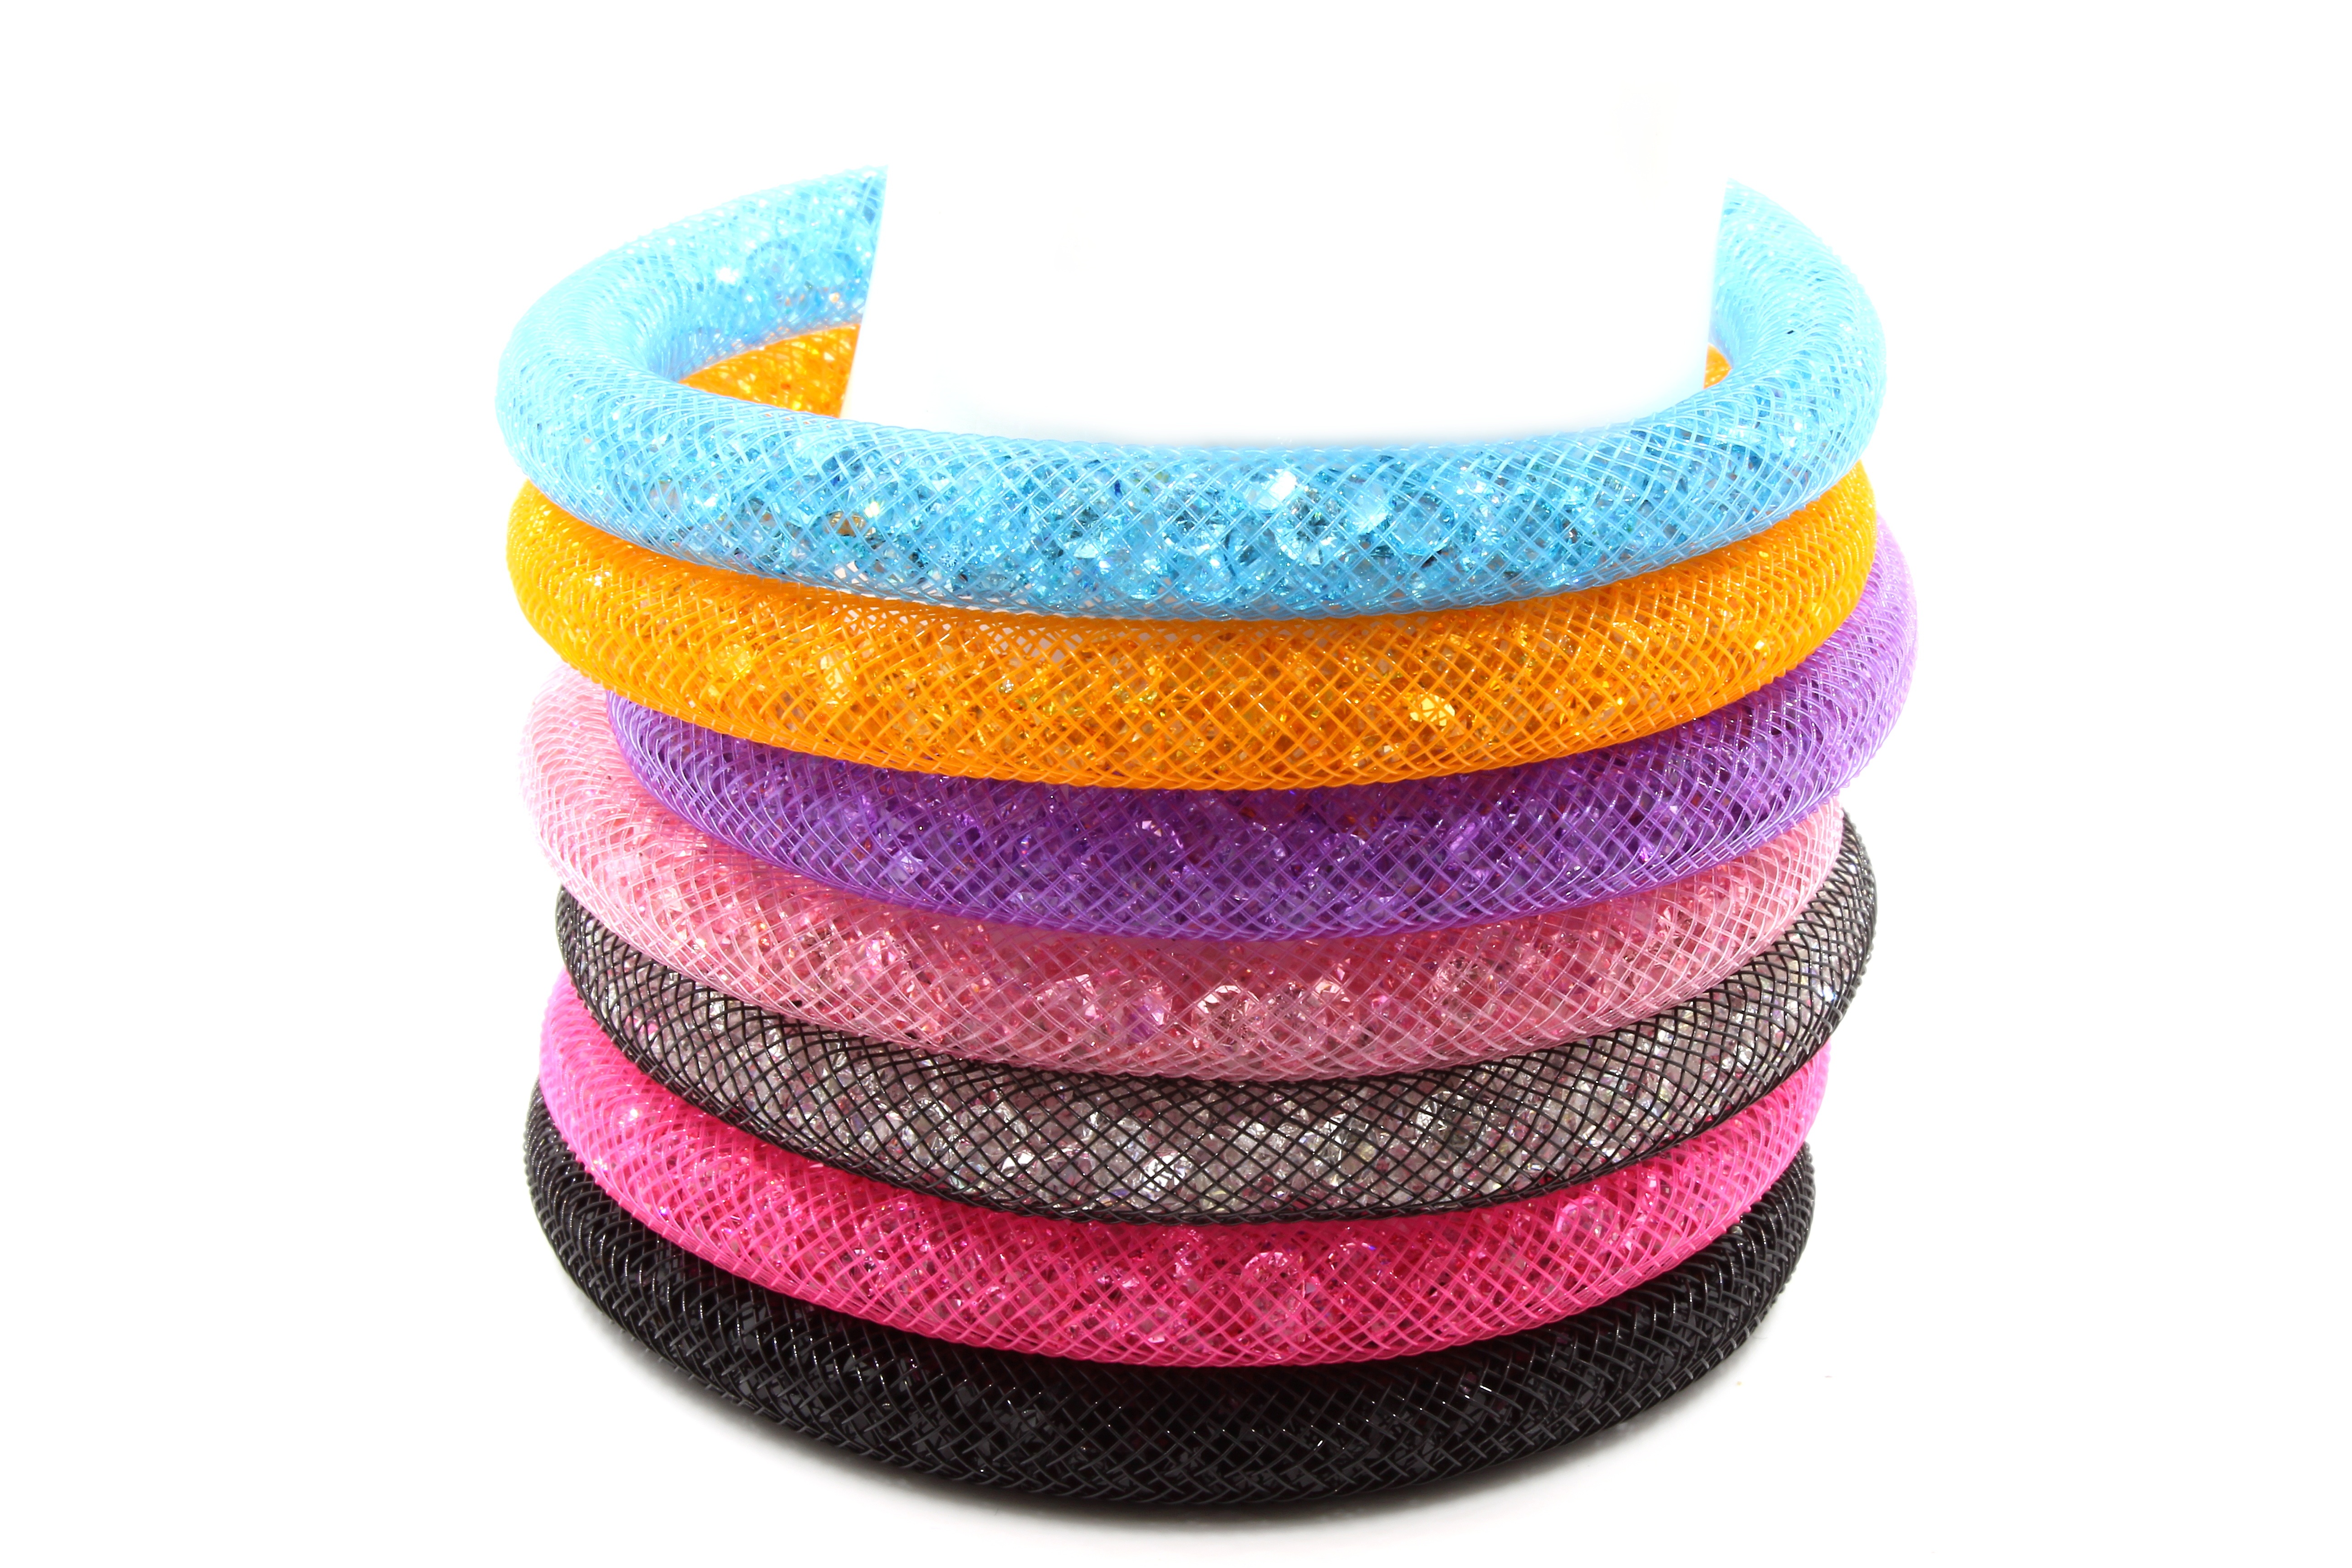
hand, white, isolated, steel, gift, decoration, pattern, banner, metal, studio, fashion, merchandise, modern, jewelry, circle, sparkle, bracelet, jewellery, jewel, textile, punk, background, luxury, gold, design, women, silver, mens, beauty, joy, commercial, trade, iron, sale, magenta, elegance, pleasure, stainless, charm, brightness, jeweler, purchase, fashion accessory, coin purse